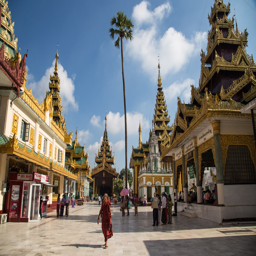
the corridor opens to the main terrace of the pagoda , which resembles a small town .